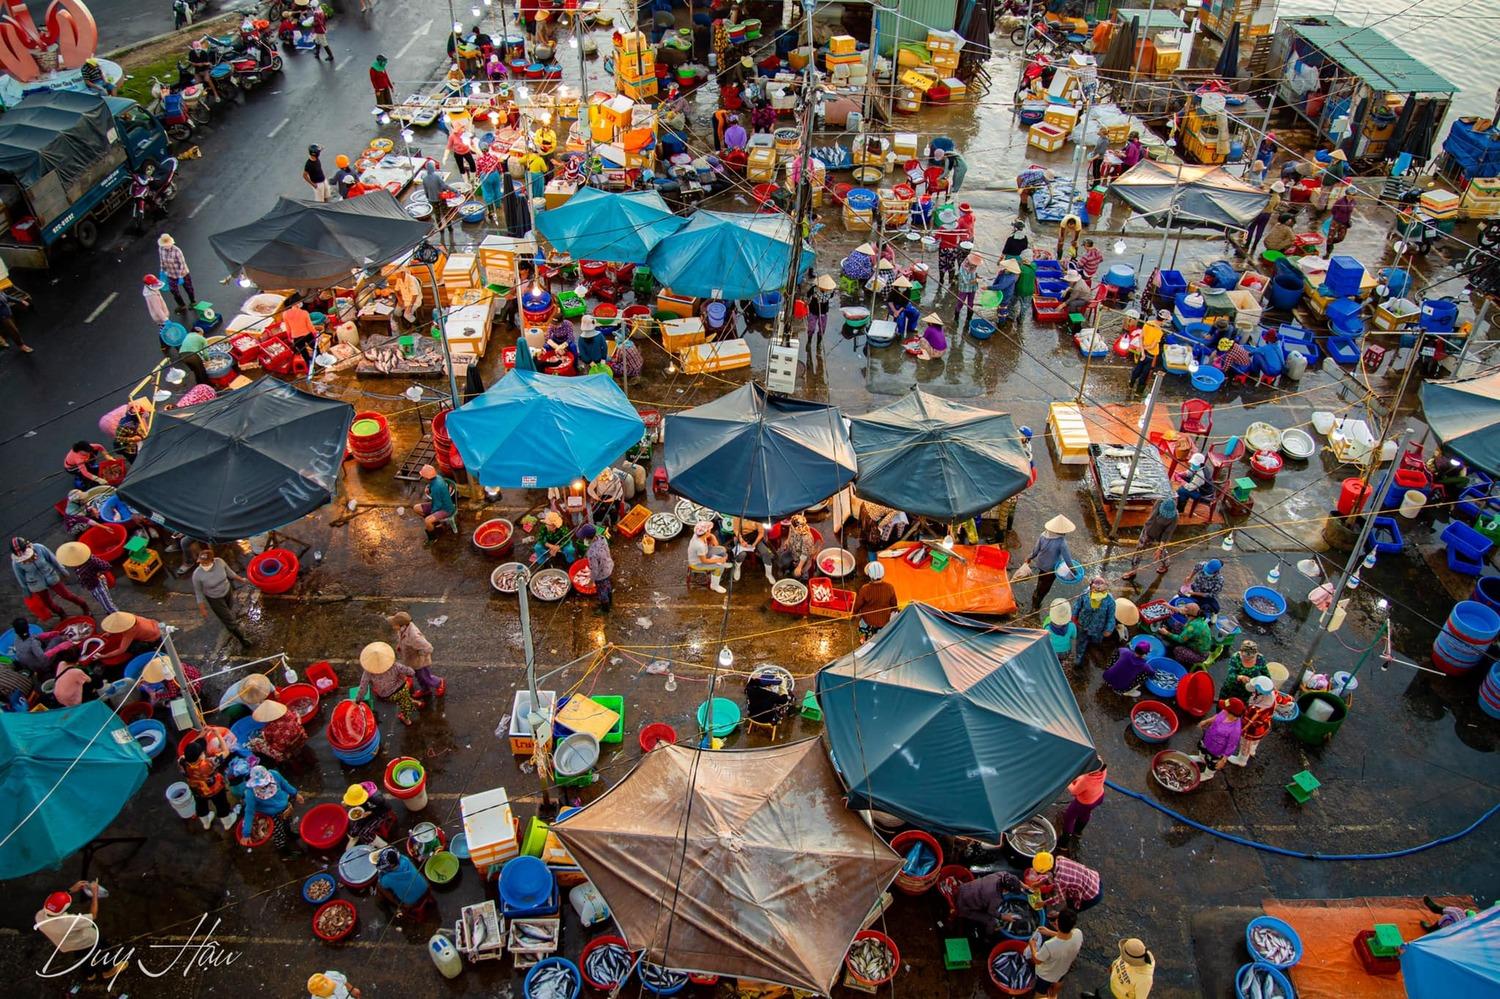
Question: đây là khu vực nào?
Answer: đây là một khu chợ ven biển